Standing Liberty quarter

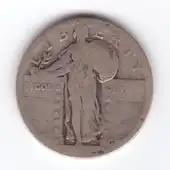
This Standing Liberty quarter, like many others minted before 1925, has had its date mostly worn off through extensive circulation.

Von Engelken had wanted to be president of the Federal Land Bank for the Third District. He was appointed to that post on February 8, 1917, but remained as Mint Director until February 20; his successor, Raymond T. Baker, was nominated on February 10. Work on the new quarter was briefly interrupted by the death of Chief Engraver Barber at the age of 77 on February 18. One of von Engelken's final acts in office was to recommend the appointment of Barber's successor, Morgan, who was subsequently nominated by Wilson and confirmed by the Senate.